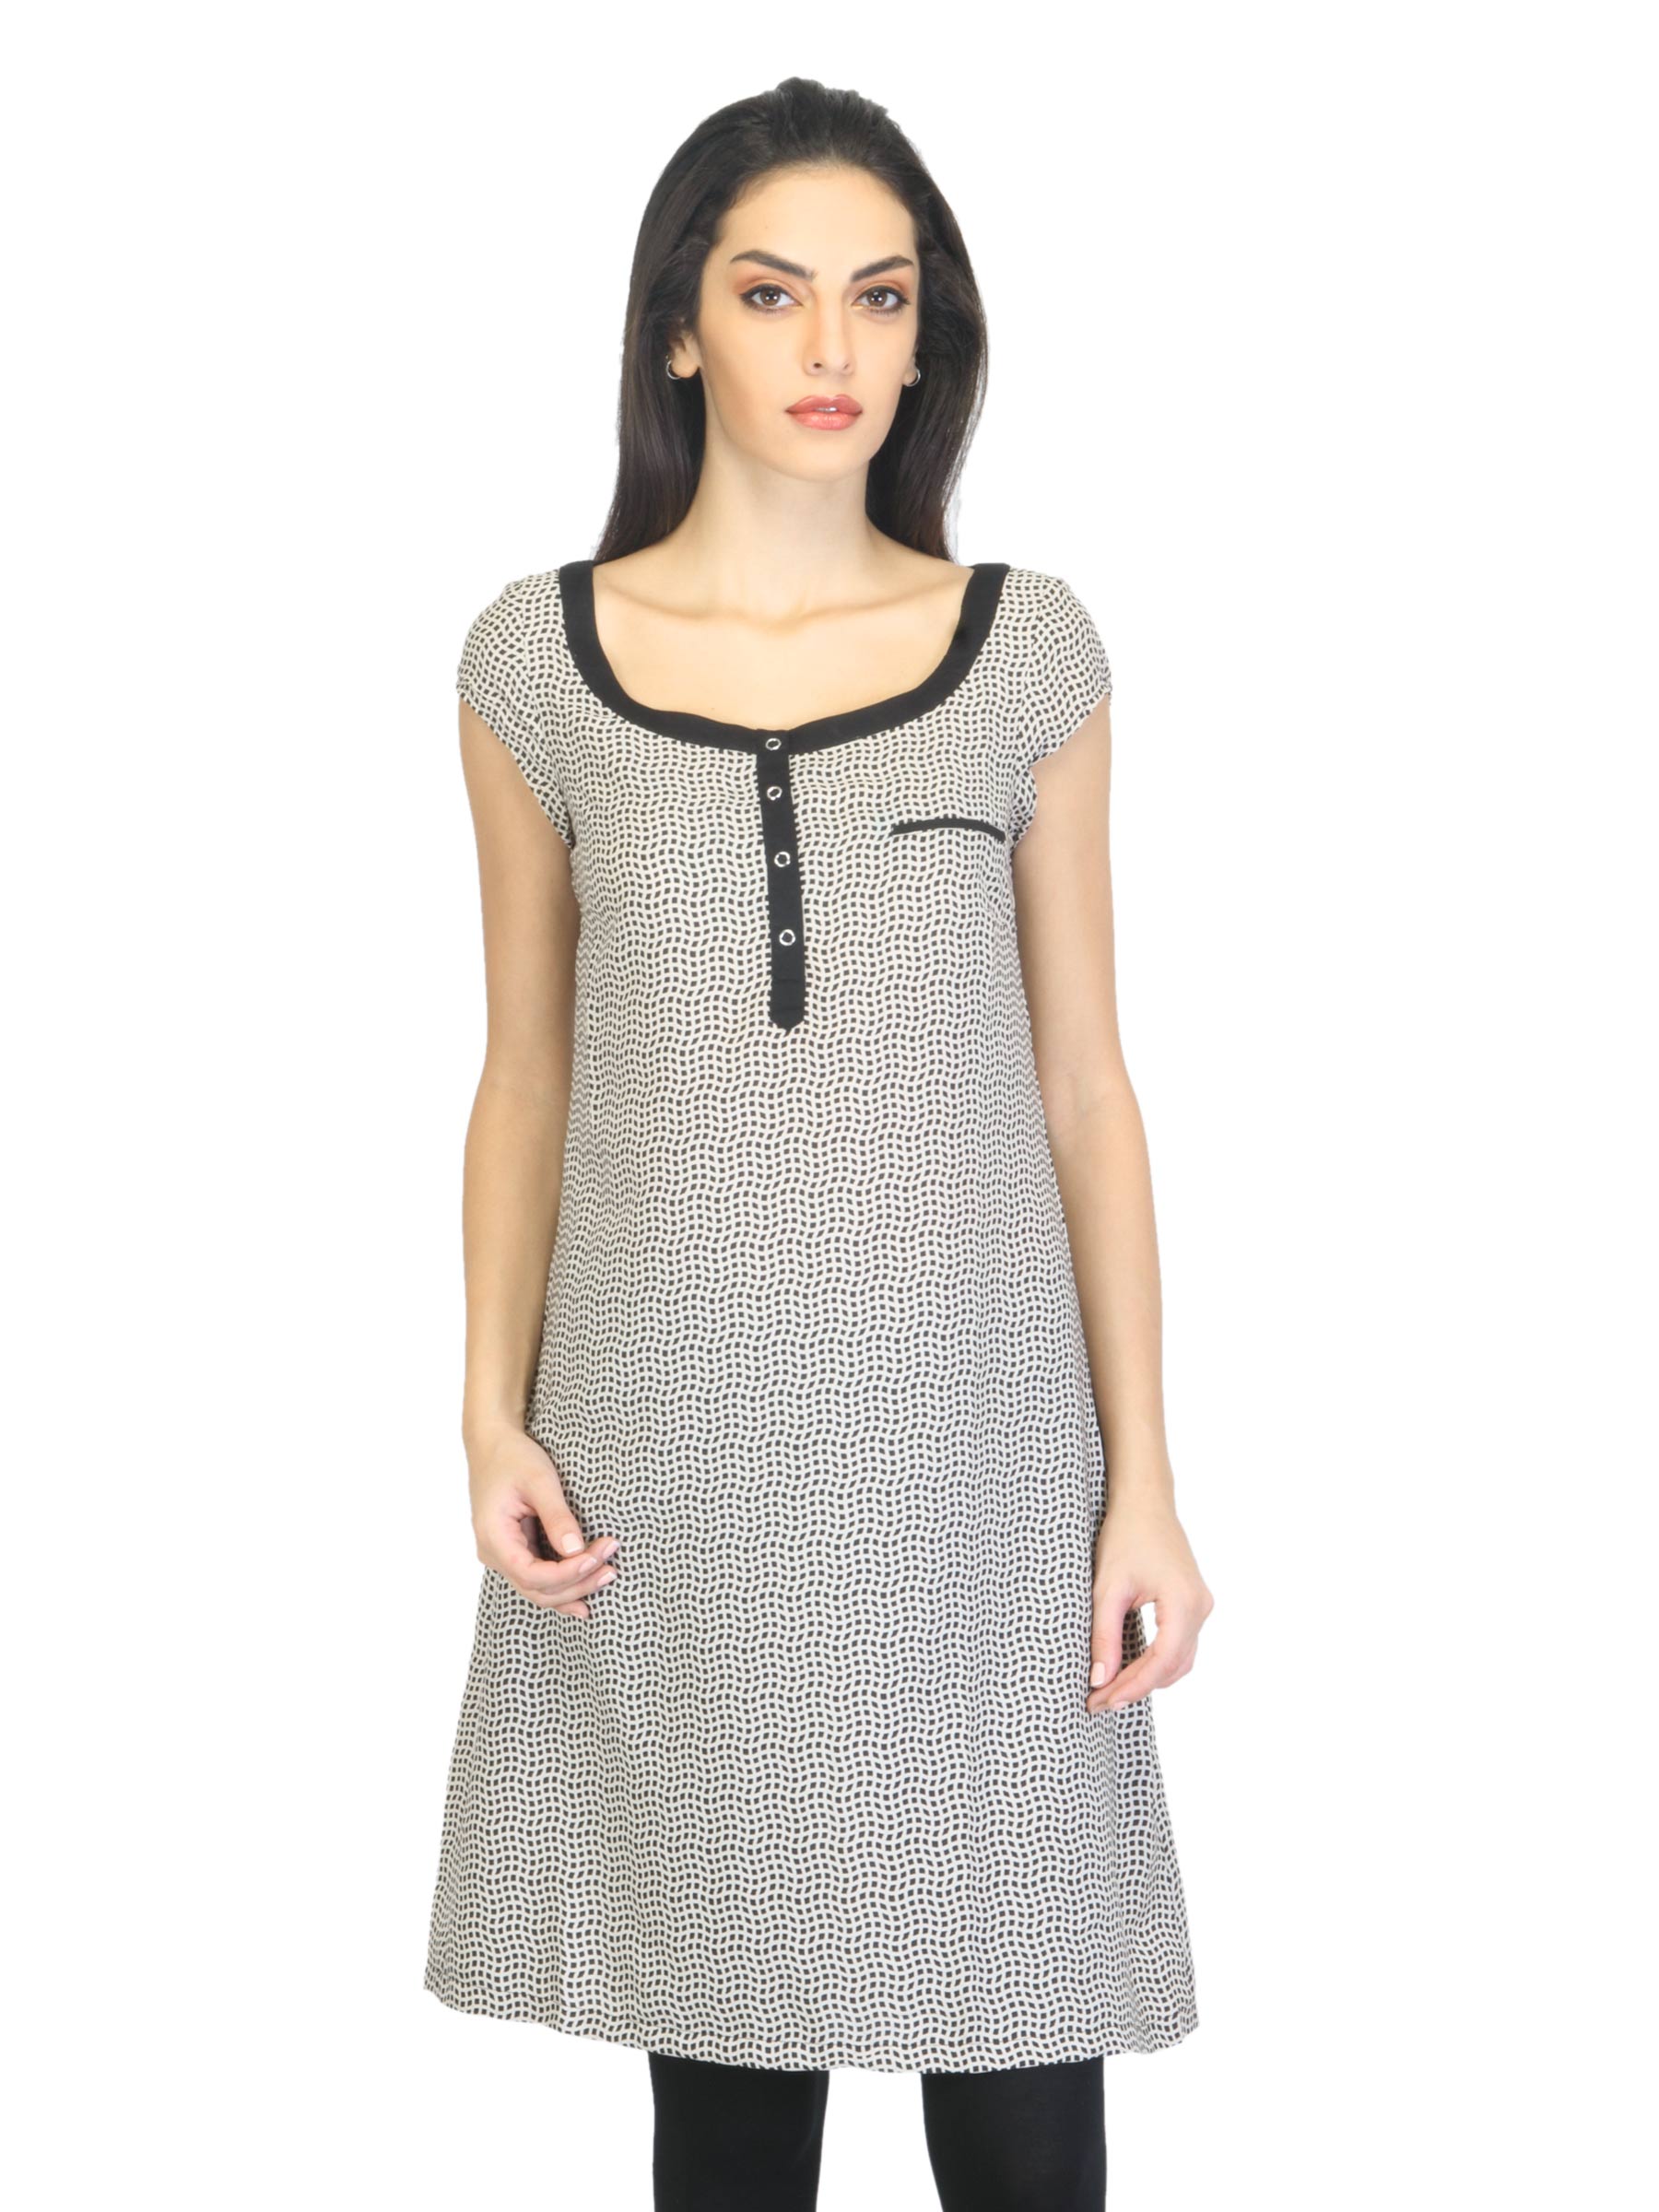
W Women Printed Black Kurta
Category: Apparel / Topwear / Kurtas
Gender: Women
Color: Black
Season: Summer 2012
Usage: Ethnic